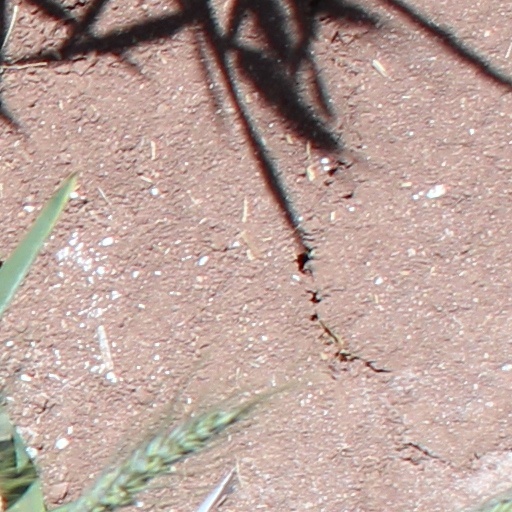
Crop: wheat